Ligand-gated ion channel

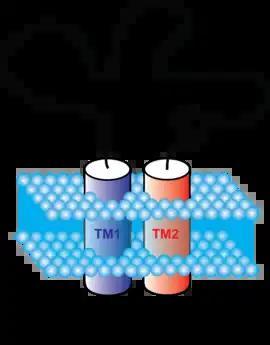
Figure 1. Schematic representation showing the membrane topology of a typical P2X receptor subunit. First and second transmembrane domains are labeled TM1 and TM2.

ATP-gated channels open in response to binding the nucleotide ATP. They form trimers with two transmembrane helices per subunit and both the C and N termini on the intracellular side.